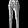
Label: Trouser